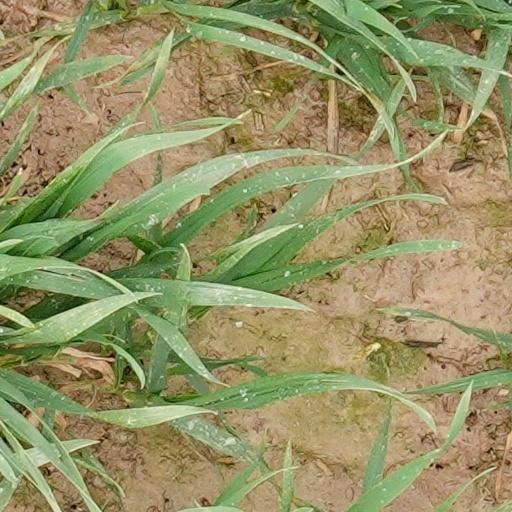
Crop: wheat